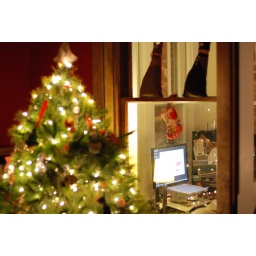
distant object in focus. home office in focus. christmas tree in soft focus